Ultima VII: The Black Gate

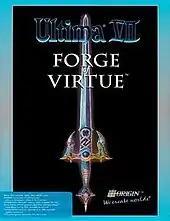
Box cover for "Ultima VII: Forge of Virtue" expansion, depicting The Black Sword

"Forge of Virtue" was an expansion pack that adds a quest to "Ultima VII" in which the Avatar must pass a series of tests to revalidate himself in the three principles of Truth, Love, and Courage, and destroy the last remnants of Exodus.